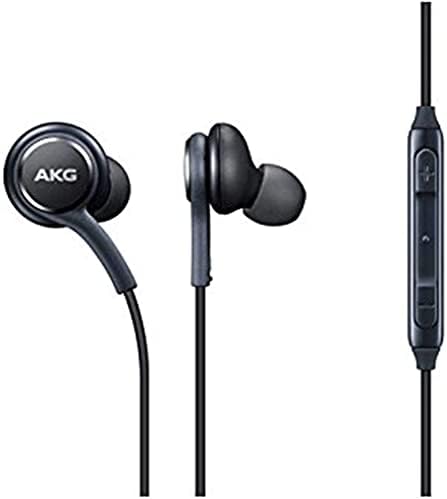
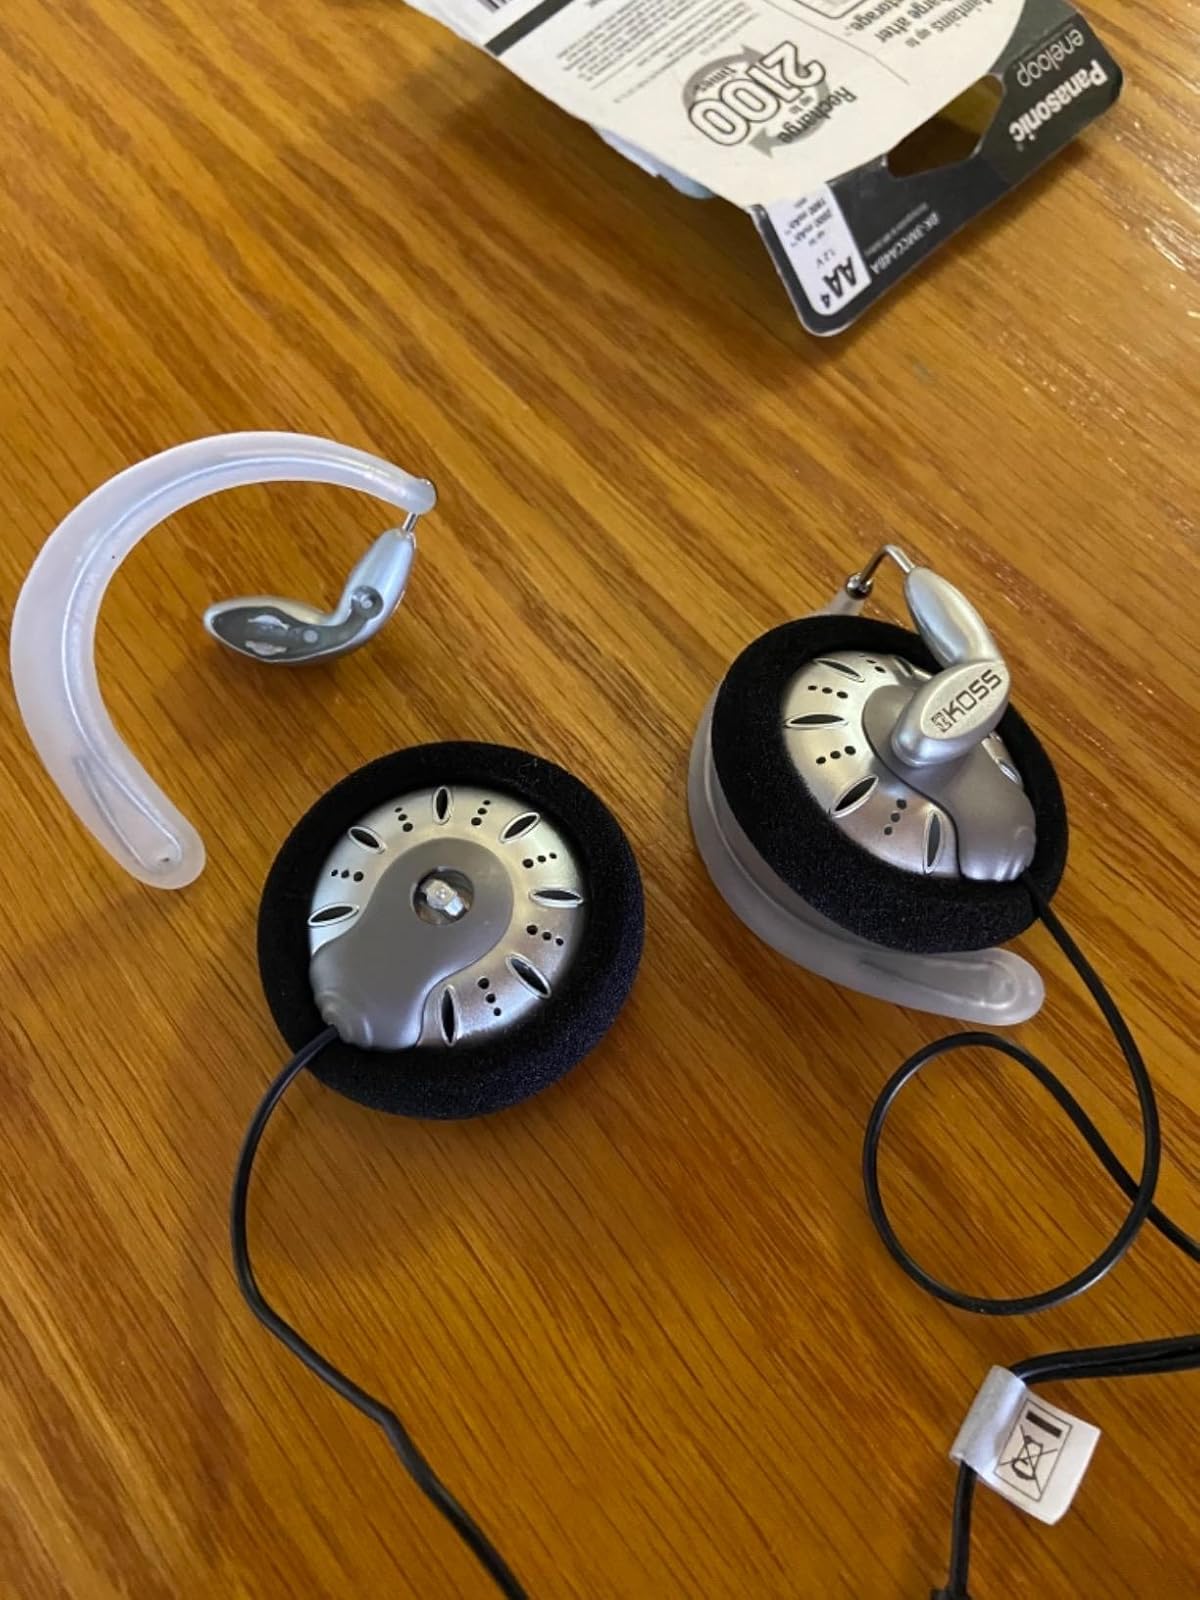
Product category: headphones
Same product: no